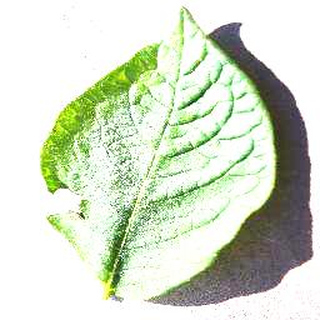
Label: healthy_potato